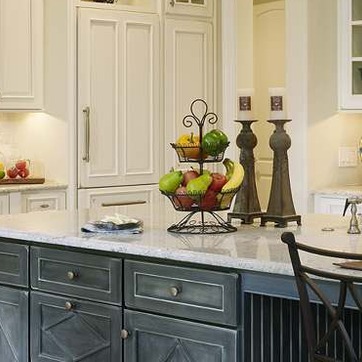
Material: food